Bedfordshire lace

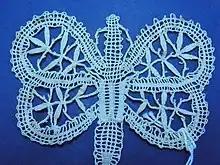
Lace (AM 1966.199-4)

Lace was made throughout Bedfordshire, Buckinghamshire, Northamptonshire and beyond. The styles of the lace made would have varied at different periods, reflecting what was fashionable at the time. In the 19th century, English lacemakers started to copy Maltese lace which became popular after it was exhibited in The Great Exhibition, but adapted it to produce their own style.